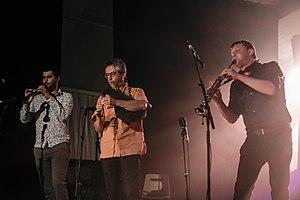
Ossian en fest-noz au festival de Cornouaille à Quimper le 20 juillet 2017.
Franck Fagon est un clarinettiste et saxophoniste français, né à Brest le 24 avril 1971. Ses univers musicaux sont variés : musiques traditionnelles, jazz, blues, musiques latines, reggae, chanson...